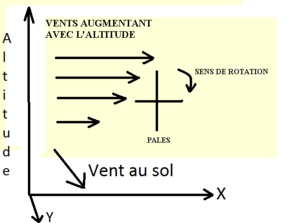
Rotation engendrée par un par un cisaillement des vents unidirectionel en altitude mais après un changement de direction juste au-dessus du sol. La rotation est perpendiculaire à la variation des vents dans la couche en cisaillement et s'aligne sur le vent près du sol.
Les rues de nuages sont de longs alignements de nuages cumuliformes parallèles au vent dans la couche limite planétaire. Ces nuages se forment lorsque la couche basse de l'atmosphère est instable et surmontée par une inversion de température alors qu’un vent soutenu est présent en altitude. Les nuages sont le plus souvent des cumulus mediocris mais peuvent être des nuages plus importants si la convection est plus profonde.